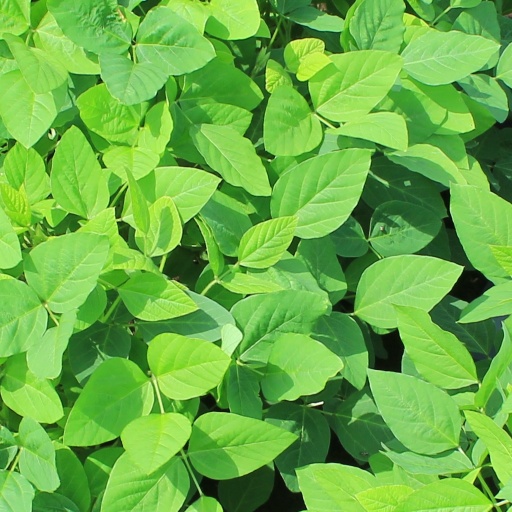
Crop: soybean